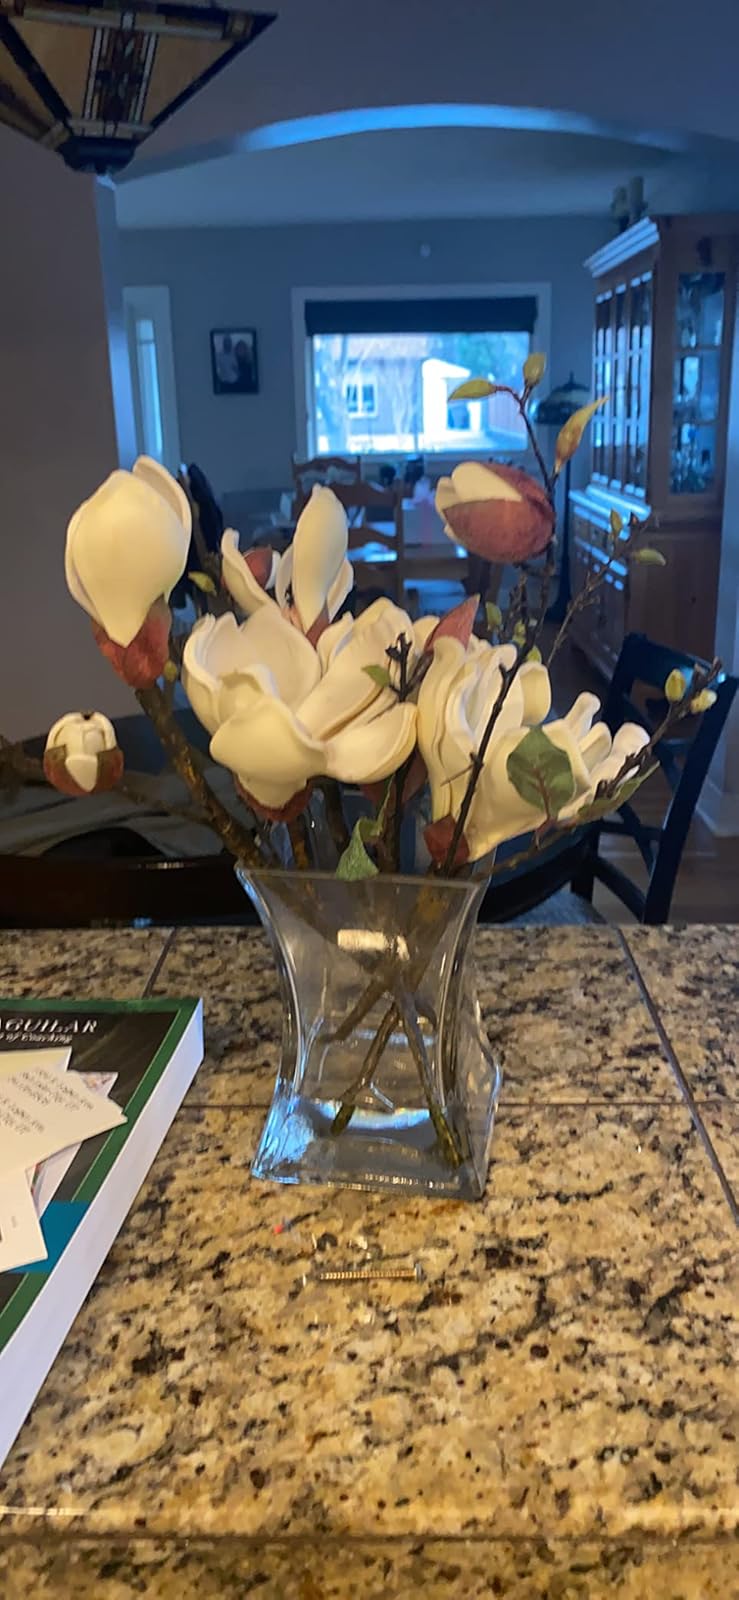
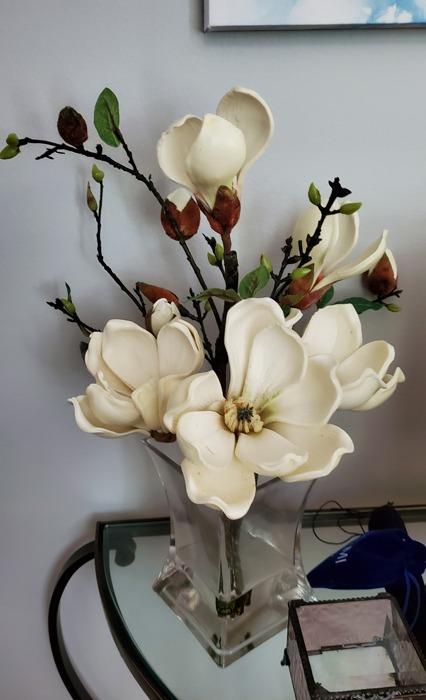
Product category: vase
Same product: yes